The People vs. Fritz Bauer

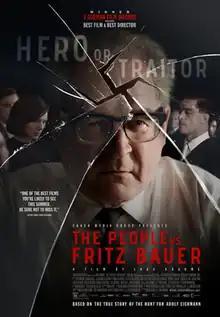
Theatrical release poster

The People vs. Fritz Bauer is a 2015 German biographical drama film directed by Lars Kraume, chronicling the German Jewish prosecutor Fritz Bauer's post-war capture of former Holocaust planner Adolf Eichmann. It was screened in the Contemporary World Cinema section of the 2015 Toronto International Film Festival.